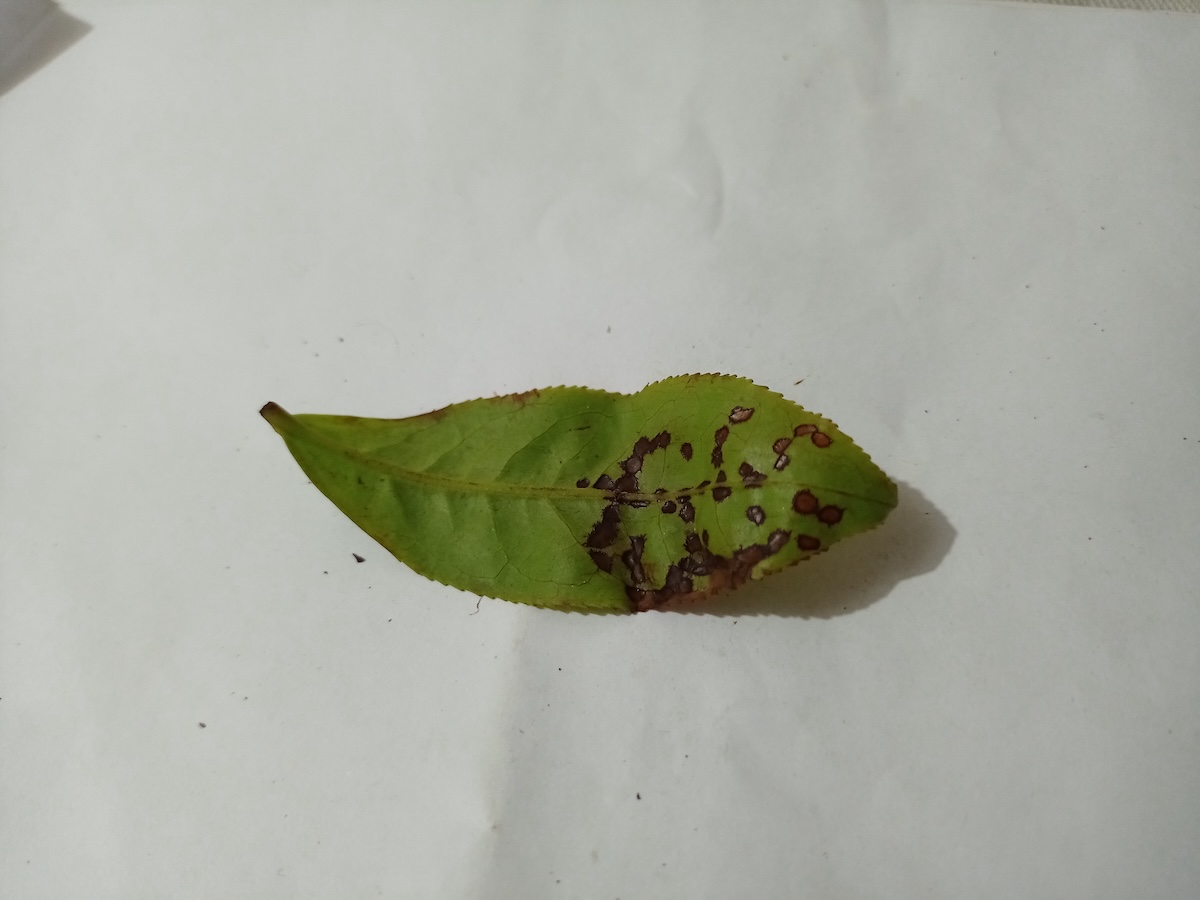
Label: Helopeltis